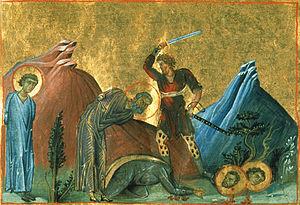
L'église Saint-Nazaire de Barbadell est une église catholique désaffectée de styles préroman et roman située à Bouleternère, dans le département français des Pyrénées-Orientales.